Mateja Pintar

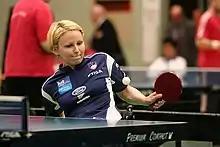
Mateja Pintar in 2009

Mateja Pintar (born 16 July 1985) is a Slovene para table tennis player, who won a gold medal in her class at the 2004 Summer Paralympics, and a bronze at the 2008 Games.